Aleksandr Kalyashin

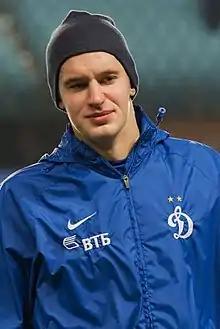
Kalyashin with Dynamo Moscow in 2015

Aleksandr Andreyevich Kalyashin (born 24 January 1995) is a Russian football defender.